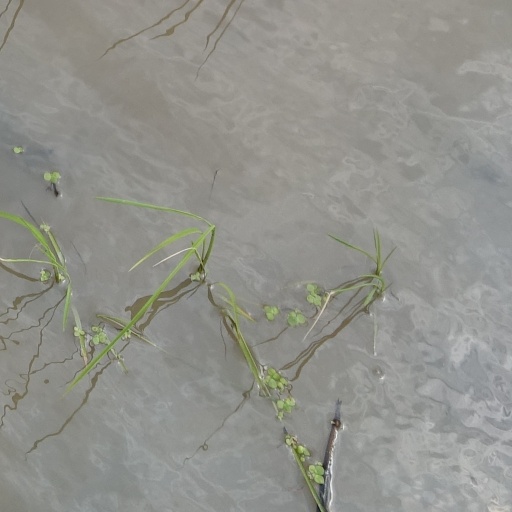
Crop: rice